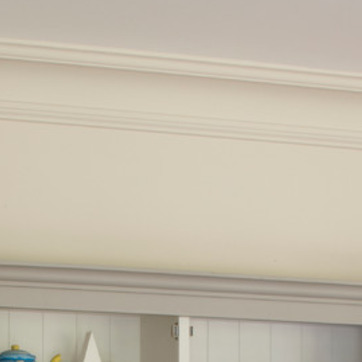
Material: painted